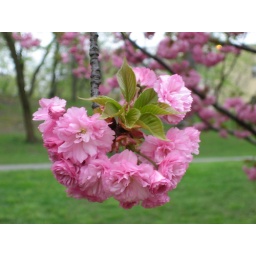
Close-up of a flower on a tree in Schenley Park.